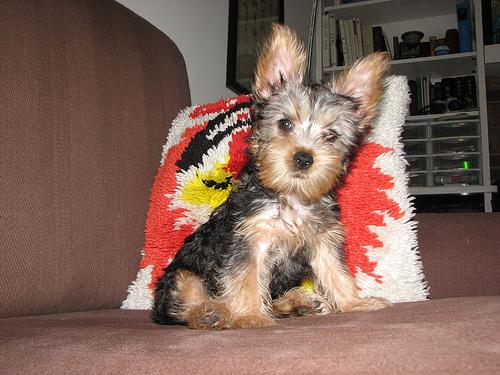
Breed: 231-n000081-silky_terrier